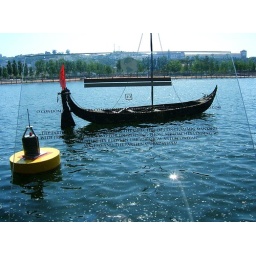
The boat in the river